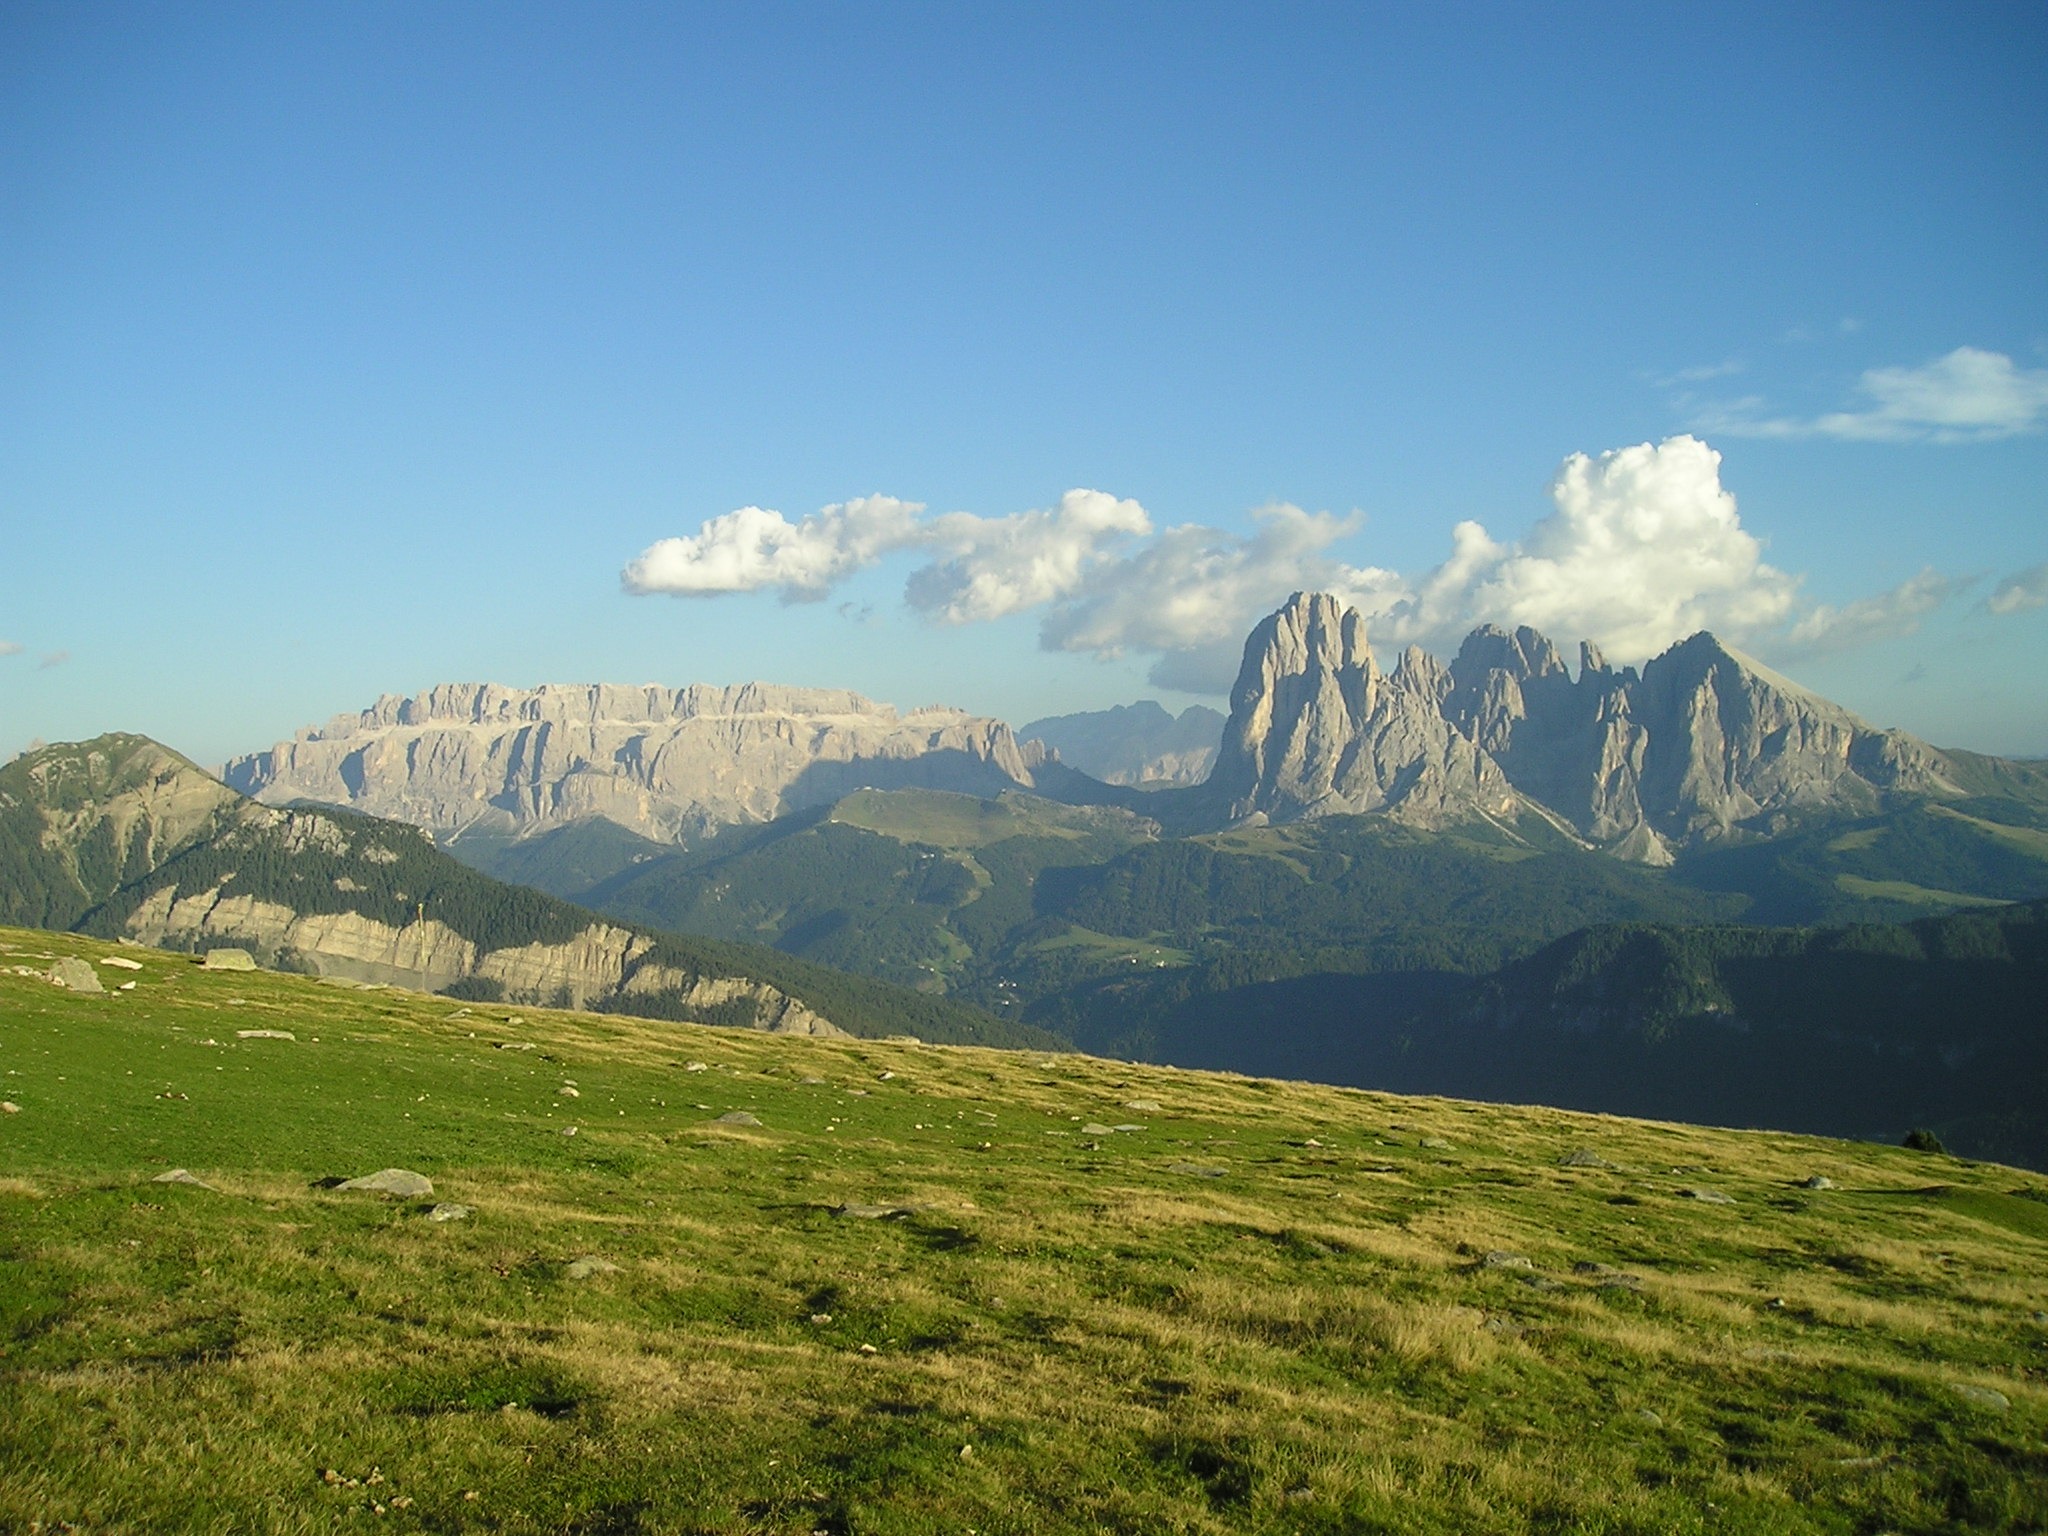
landscape, nature, wilderness, mountain, cloud, meadow, hill, view, valley, mountain range, freedom, highland, ridge, mountains, alps, grassland, plateau, fell, loch, sella, dolomites, landform, south tyrol, sella group, mountain pass, sassolungo, geographical feature, mountainous landforms, plattkofel